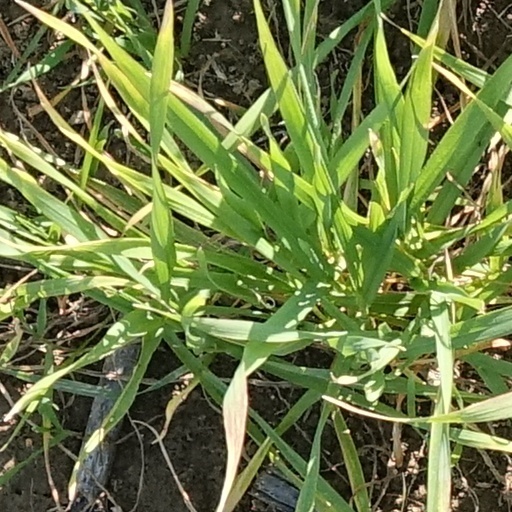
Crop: wheat